Shawn Desman

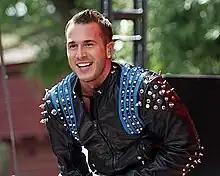
Desman performing in 2011

Shawn Bosco Fernandes (born January 12, 1982), known by his stage name Shawn Desman, is a Canadian singer, songwriter, dancer, and choreographer.